Maria Aragon

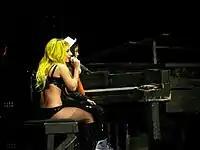
Lady Gaga and Aragon performing during The Monster Ball Tour, in 2011

During an interview on HOT 103 in Winnipeg, Lady Gaga called into the show to tell Aragon how moved she had been by her performance. Lady Gaga then invited an already surprised Aragon to perform "Born This Way" with her at The Monster Ball Tour concert in Toronto. In Toronto, Ontario, Canada, 99.9 Virgin Radio called Aragon and offered to fly her to Toronto for free. On March 3, 2011, Aragon joined Lady Gaga on stage at the Air Canada Centre, where they performed an acoustic duet of "Born This Way" with Aragon sitting on Gaga's lap, playing piano, singing and Lady Gaga working the pedals. Aragon later rejoined Lady Gaga and her team of back up dancers for an uptempo finale version of "Born This Way".